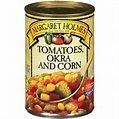
Item Name: Margaret Holmes Tomatoes, Okra & Corn (Pack of 3) 14.5 oz Cans
Product Description: uh
Value: 43.5
Unit: Ounce

Price: 4.59